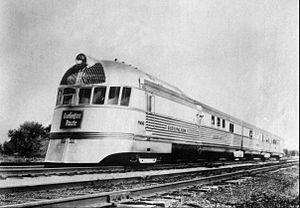
Edward Gowen Budd est un inventeur et homme d'affaires américain.